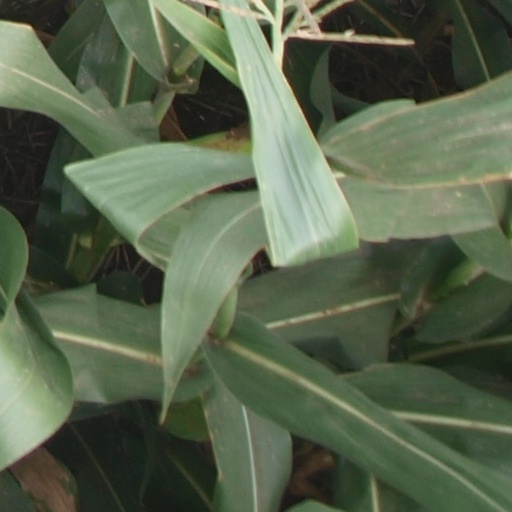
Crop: maize; corn